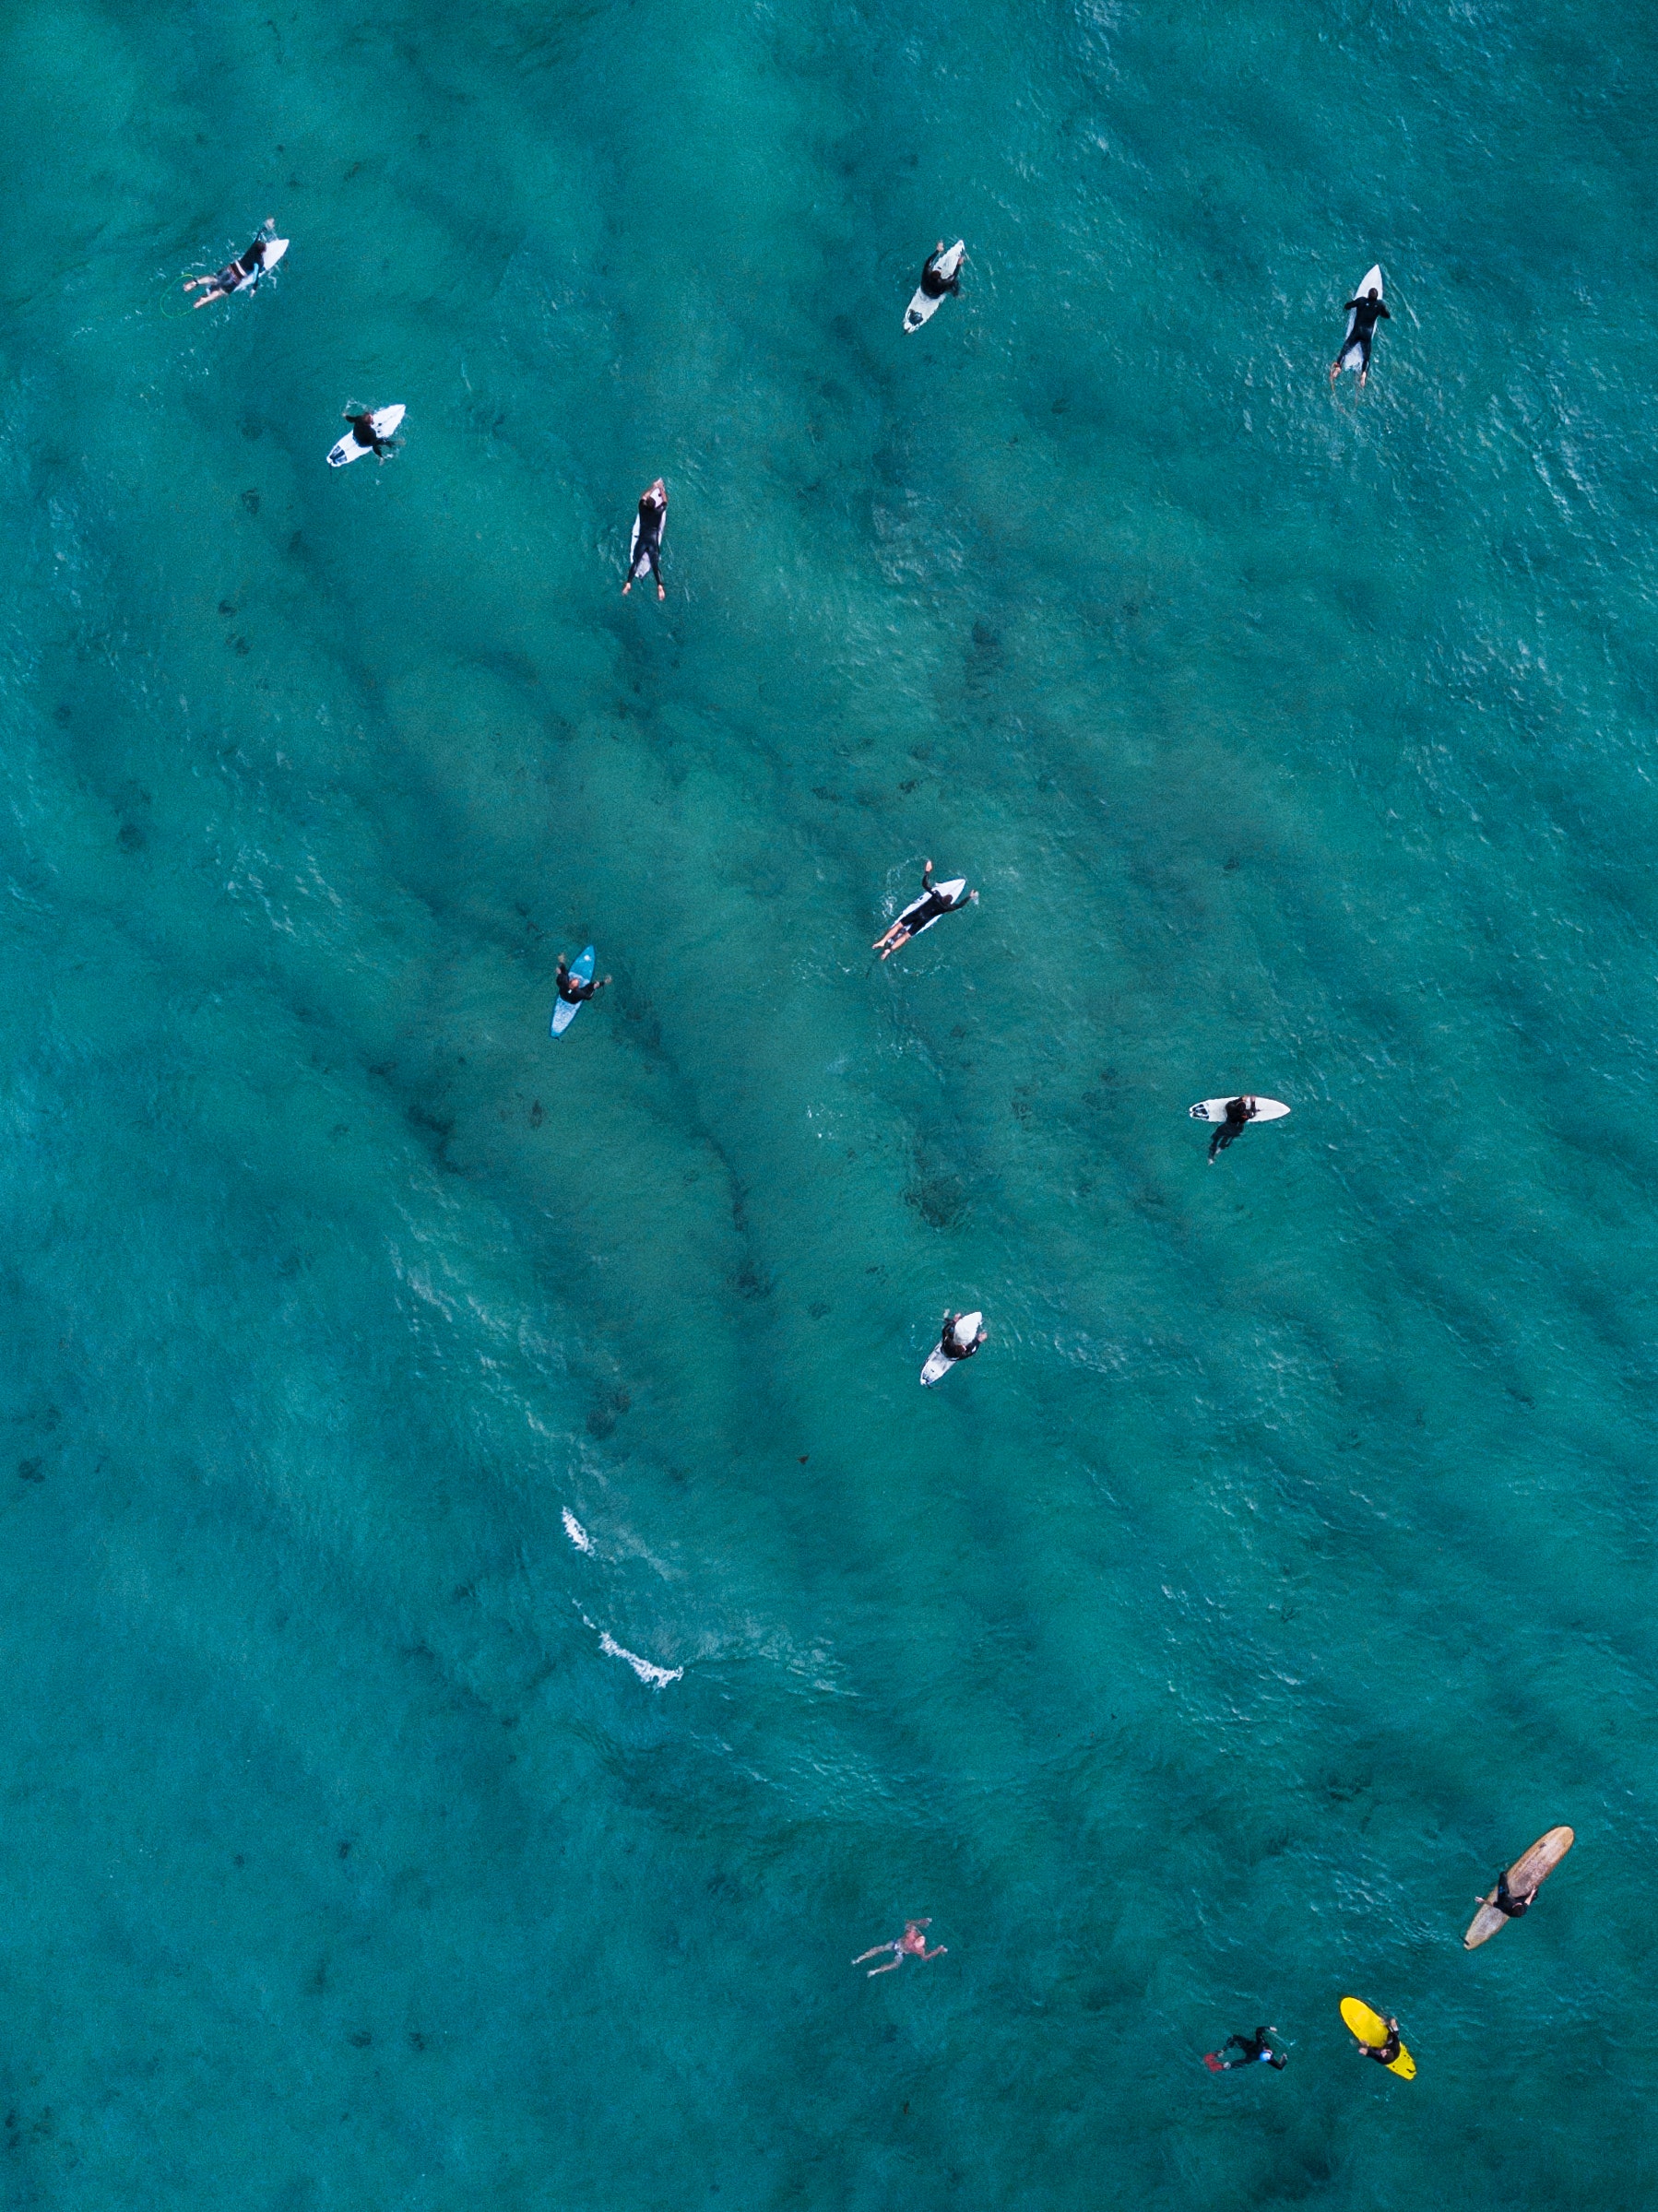
blue, aqua, turquoise, green, water, azure, teal, organism, sea, ocean